Arman Babajanyan

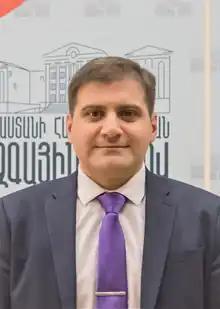
Arman Babajanyan

Arman Shamiri Babajanyan (born 15 January 1976) is an Armenian politician and journalist whօ previously served as an independent member of the National Assembly of Armenia.